Eekhout Abbey

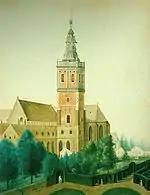
Eekhout Abbey shortly before demolition

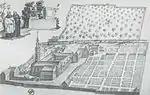
General view, 18th century (the door onto the Eekhoutstraat, the only part of the building which still survives, is to the left)

Eekhout Abbey was a medieval house of Augustinian Canons in Bruges, West Flanders, Belgium.